Gulshan Thana

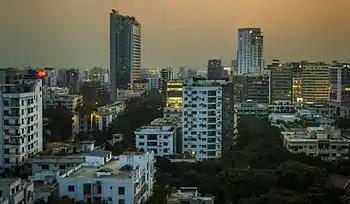
Apartment blocks and commercial offices in Gulshan 2

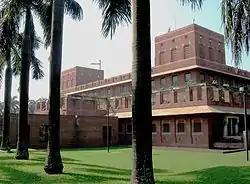
U.S. Embassy, Dhaka

Thoroughfares in the area are beautified by major cellphone companies of Bangladesh. There are 25 mosques in this area, including Gulshan Azad Mosque and Gulshan Society Mosque. The area features a number of churches and Christian missions, including that of the Missionaries of Charity. There are some public urban parks in this area including Justice Shahabuddin Ahmed Park and Shahid Dr. Fazle Rabbi Park.